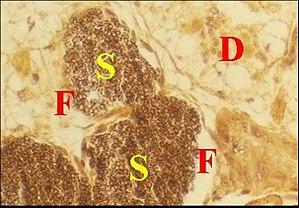
Spermatozoïdes emplissant le canal déférent d'un mâle de Mastophora venant de sortir du cocon.
Mastophora est un genre d'araignées aranéomorphes de la famille des Araneidae et de la sous-famille des Mastophorinae, avec les genres Agatostichus, Cladomelea et Acantharachne, Dicrostichus.